Corkscrew Peak

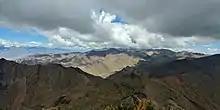
View from Corkscrew peak, looking North

The trail starts from Daylight Pass Road. Its length is 5.8 kilometers. It follows a wash for about 3 kilometers, then a small canyon, and finally, a steep (25% average) ridge to the summit.